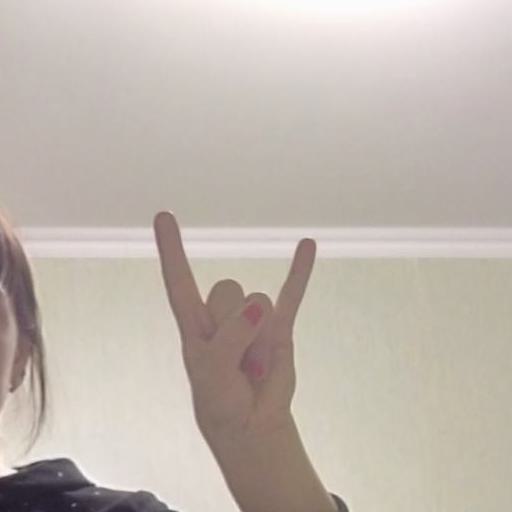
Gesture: rock